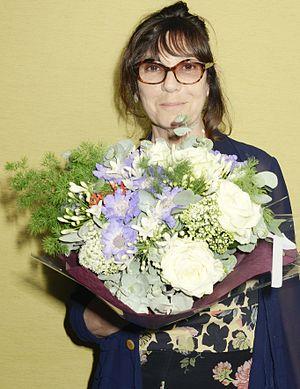
Sophie Calle recevant un FILAF d'Honneur pour l'ensemble de sa contribution littéraire dans le domaine des arts, Perpignan 27 juin 2015
Sophie Calle, née à Paris le 9 octobre 1953, est une artiste plasticienne, photographe, femme de lettres et réalisatrice française.
La photographie contemporaine regroupe, d'un point de vue chronologique, les images photographiques réalisées des années 1980 à nos jours.
Un photographe est une personne qui réalise des photographies, à l'aide d'un appareil photographique, ou de fournitures photographiques.